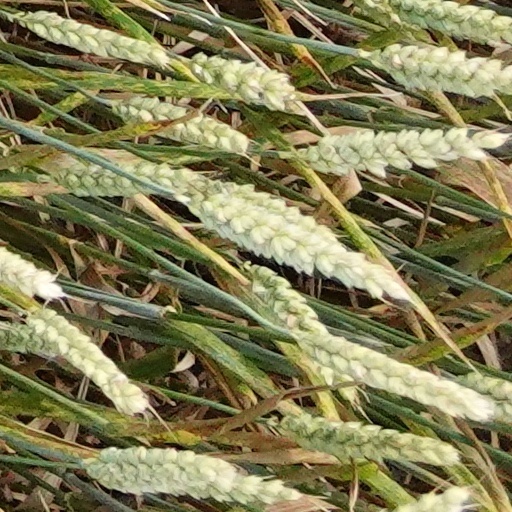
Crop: wheat